Nicole Curato

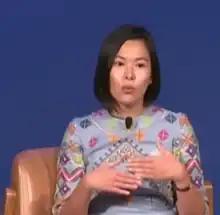
Nicole Curato in 2019

Nicola Paula Cayco Curato, also known as "Nicole Curato", is a Filipina sociologist best known for her academic work on deliberative democracy and her media work providing academic commentary on politics in the Philippines.